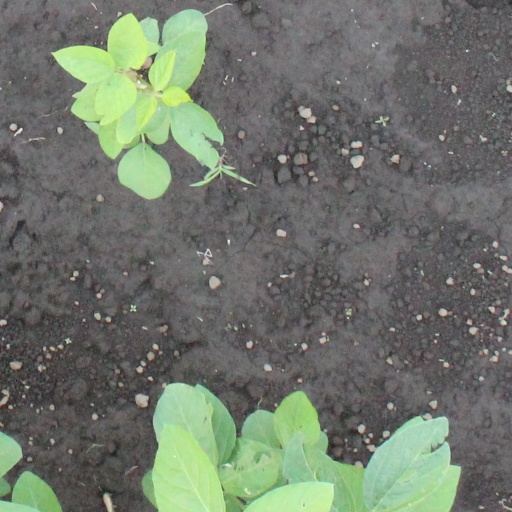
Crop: soybean